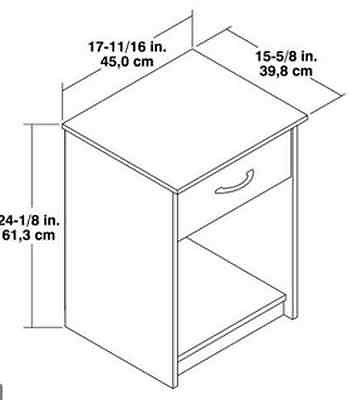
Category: table